Question: Please indicate a possible affordance area of bicycle that can be used for pedaling
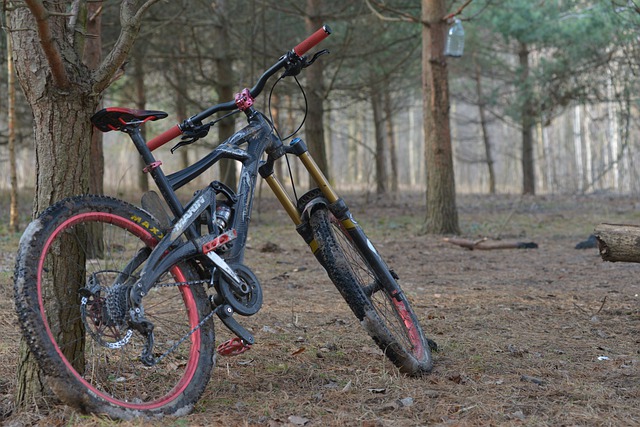
Answer: [203.5, 222.5, 237.5, 258.5]